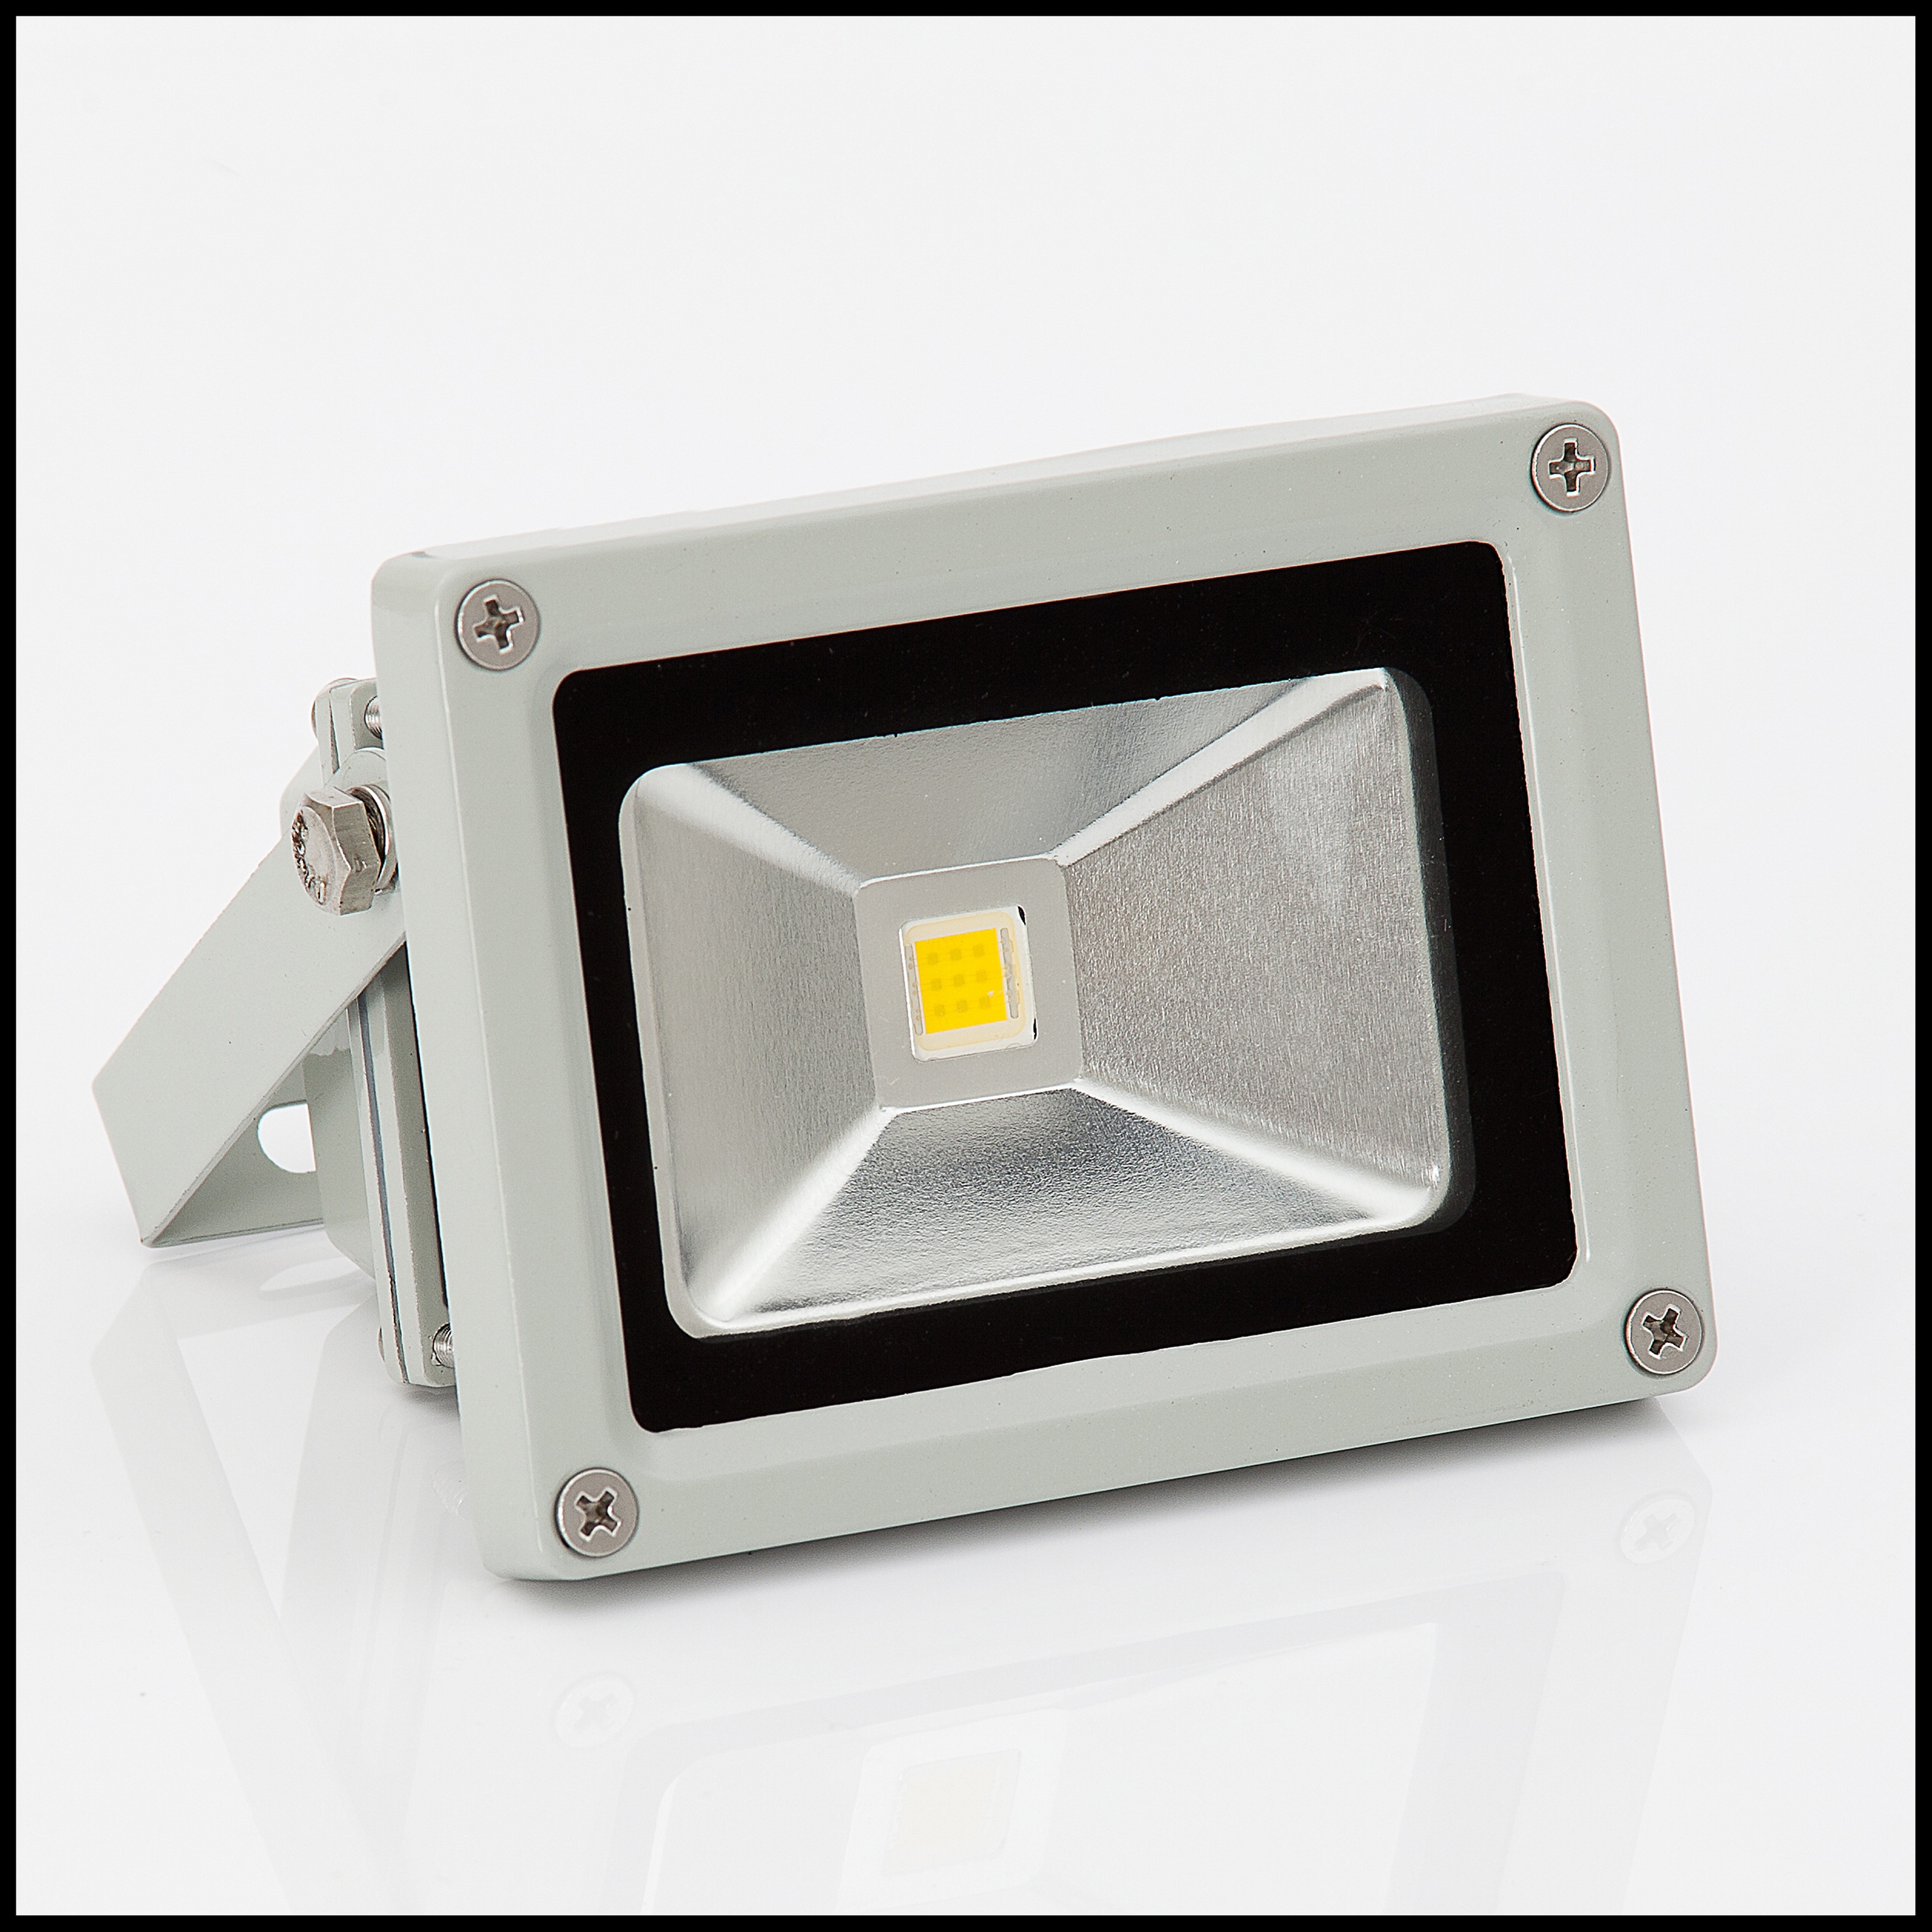
light, architecture, home, decoration, lamp, electricity, lighting, energy, product, lights, focus, rectangle, light fixture, saving, leds, economic, ecological, low consumption